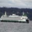
Label: ship